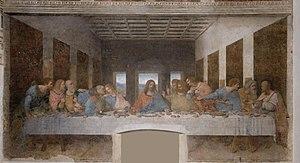
Cet article recense les sites inscrits au patrimoine mondial en Italie.
Milan [milɑ̃] est une ville d'Italie située au nord du pays, à proximité des Alpes. Chef-lieu de la région Lombardie, située au milieu de la plaine du Pô, la ville de Milan compte 1 404 239 en 2019, ce qui en fait la deuxième ville d'Italie en nombre d'habitants. La Ville métropolitaine de Milan compte 3 261 873 d'habitants en 2019. Elle constitue toutefois la plus grande aire urbaine du pays, avec ses 7 123 563 d'habitants en 2009. Région dynamique et densément peuplée, cœur industriel et poumon financier de l'Italie, elle représente la partie méridionale de la dorsale européenne, aussi appelée « Banane bleue ».
Le Sentier du Léonard de Vinci est un sentier d'excursion d'environ 240 km qui commence à Milan et qui suit la partie orientale de la rive du lac de Côme. Il permet d’arriver en Suisse à pied, à vélo ou à cheval.